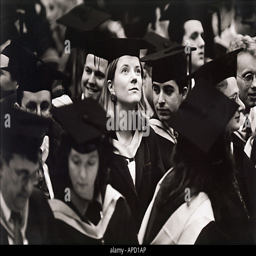
a graduation ceremony in the 1980s